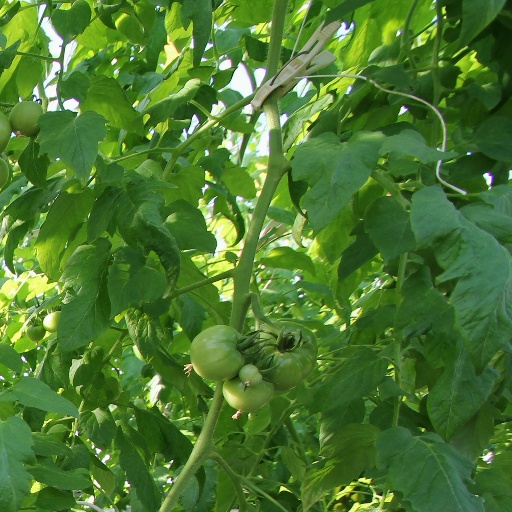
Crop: tomato